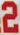
Number: 2